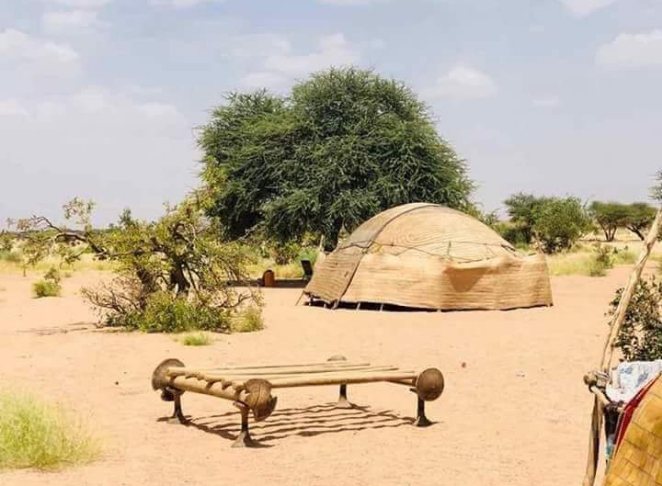
Waaw lii de ab àll la, àll bi dañ koo xayma, am na ay garab yu bari yu fi nekk. Am na ab lal bu nekk fii nii. Am na ag xayma gu nekk nale. Am na ay garab yu ko wër yu bari. Fii de moom ab àll la moom.